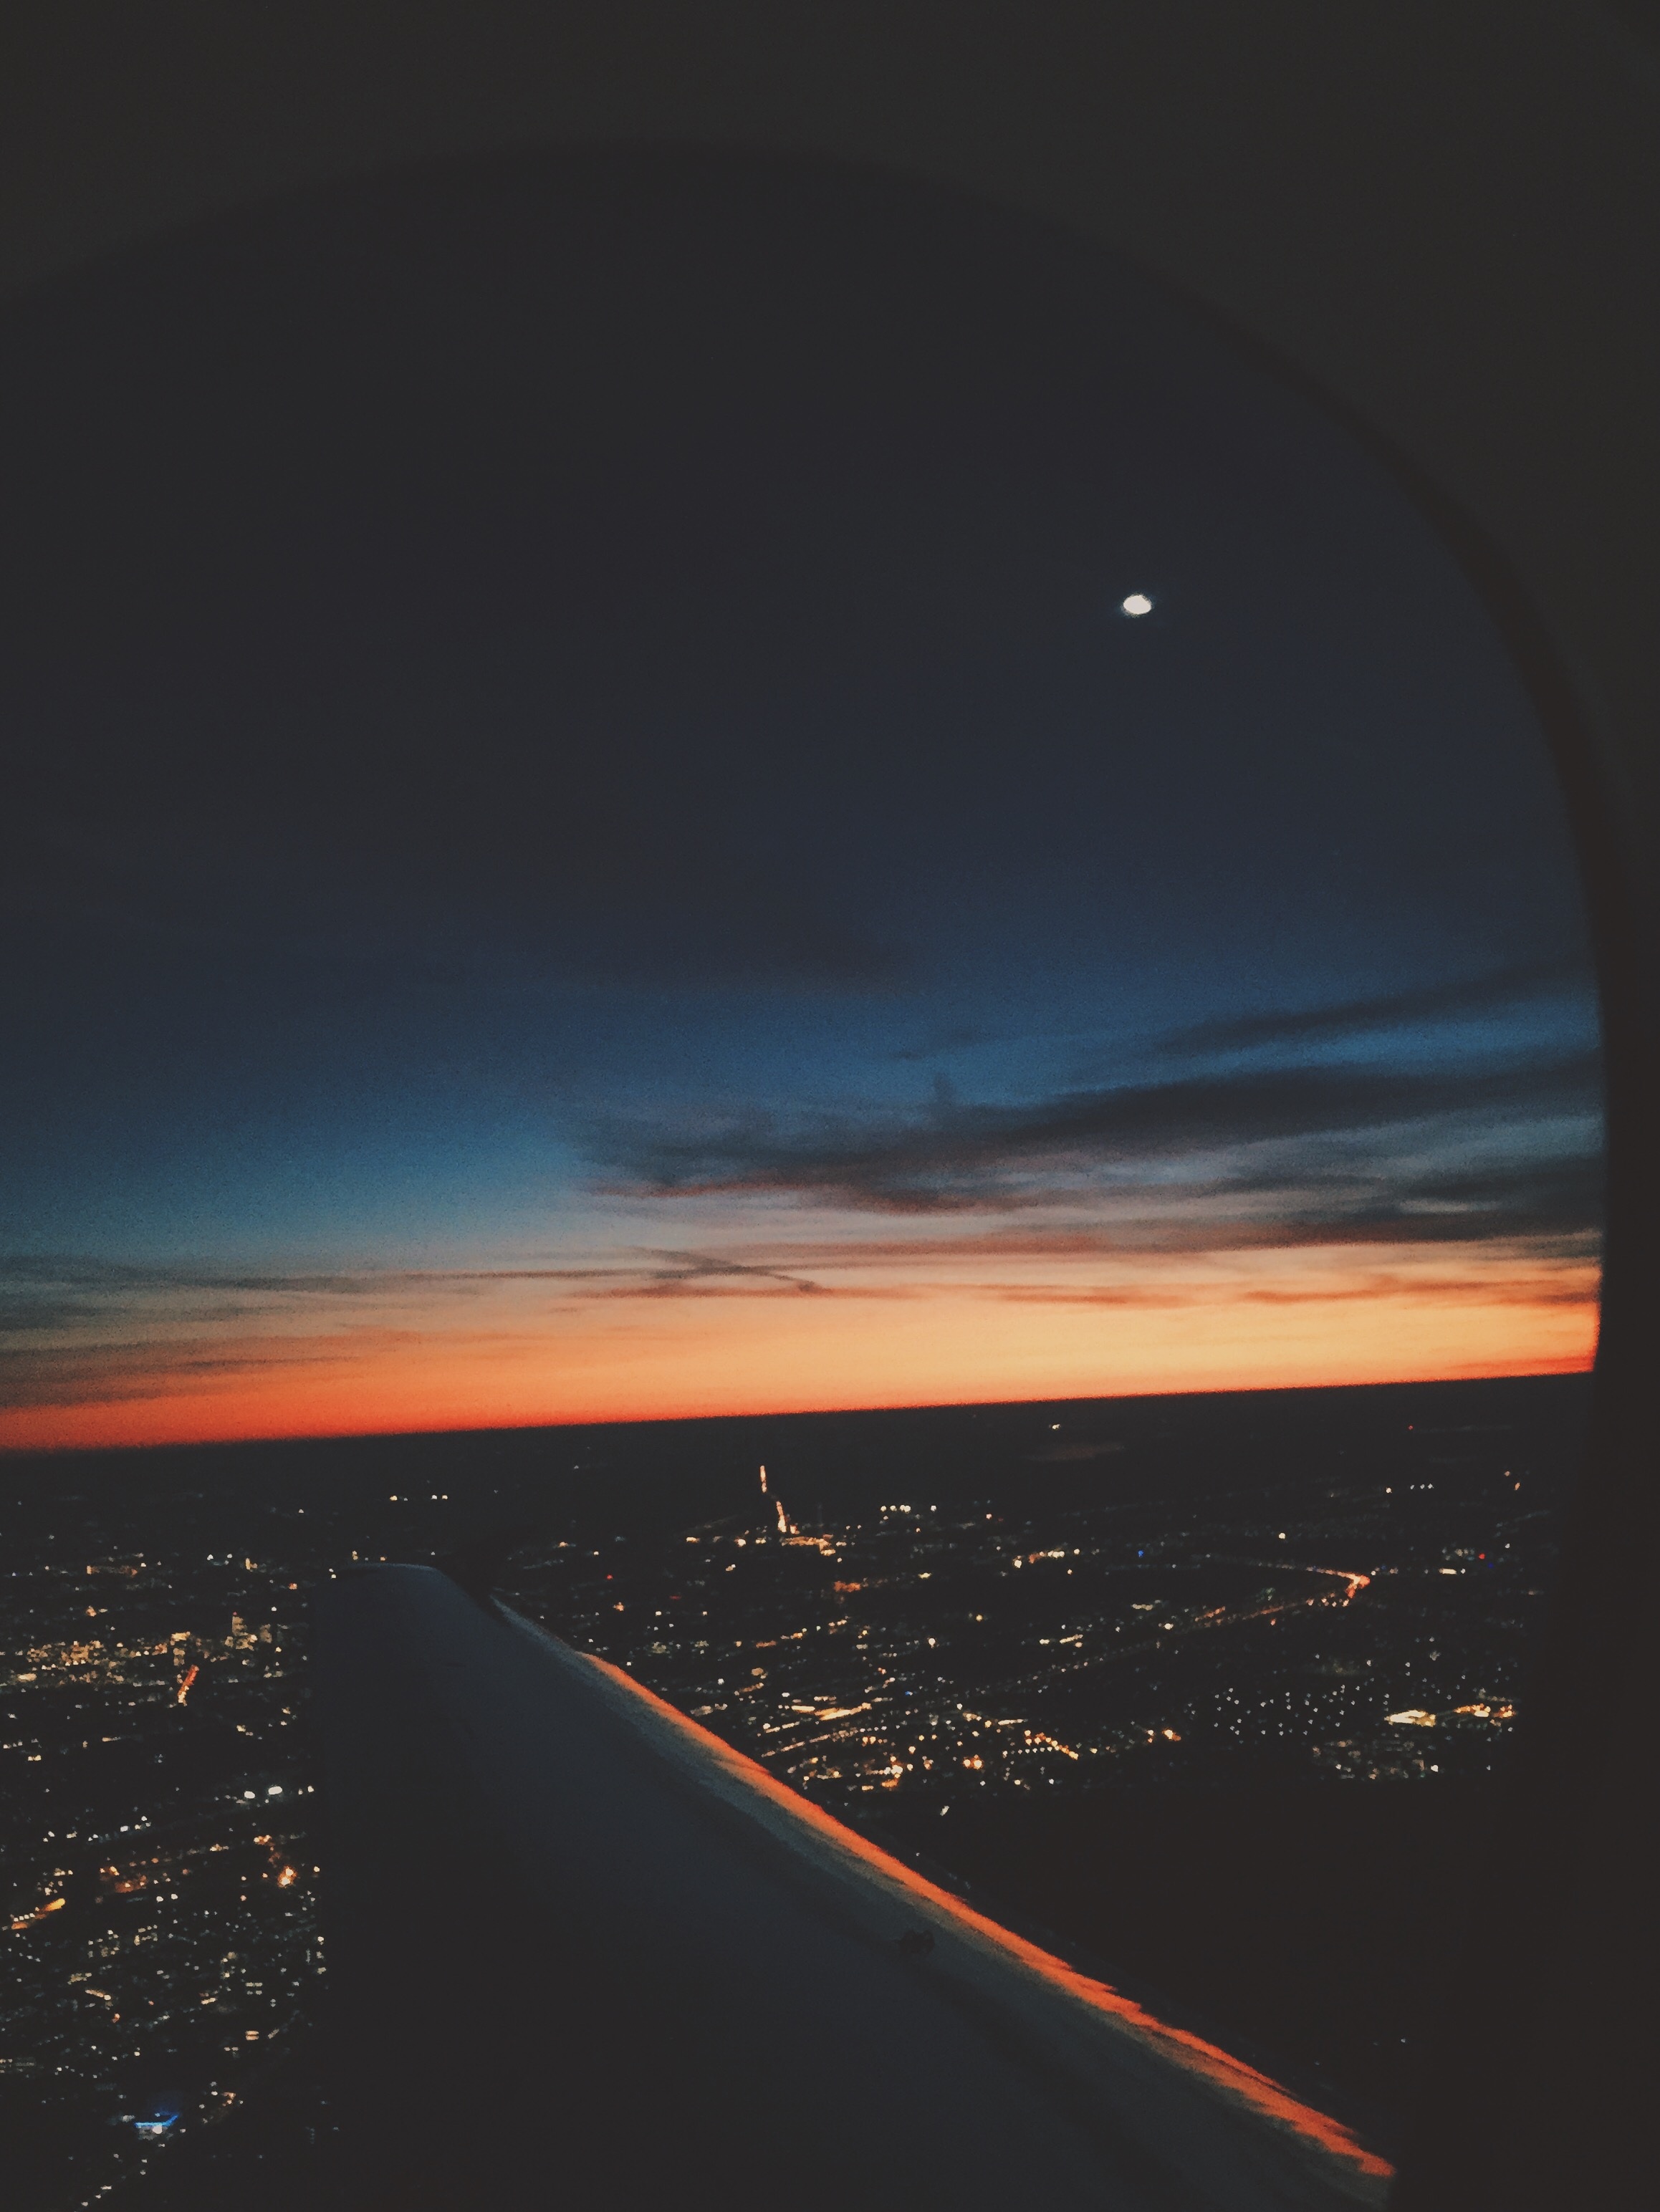
sea, horizon, light, cloud, sky, sun, sunrise, sunset, night, sunlight, dawn, atmosphere, dusk, evening, reflection, darkness, shape, astronomical object, atmosphere of earth